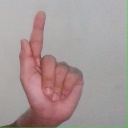
अक्षर: ळ